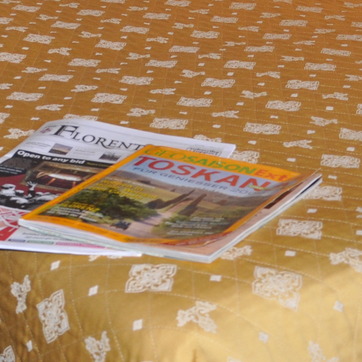
Material: paper